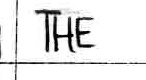
Label: the